ReserVec

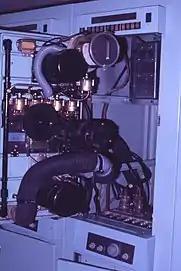

ReserVec ran all of TCA's reservations for nine years, with an average downtime of only 120 seconds a year. Originally designed for only 60,000 transactions a day, it was already processing 80 to 100,000 when it was first turned on, and over 600,000 by 1970. Retroactively named ReserVec I, the system was finally replaced at the end of 1970 by a new Univac-based system known as ReserVec II, which featured small computer terminals replacing the punched card systems.